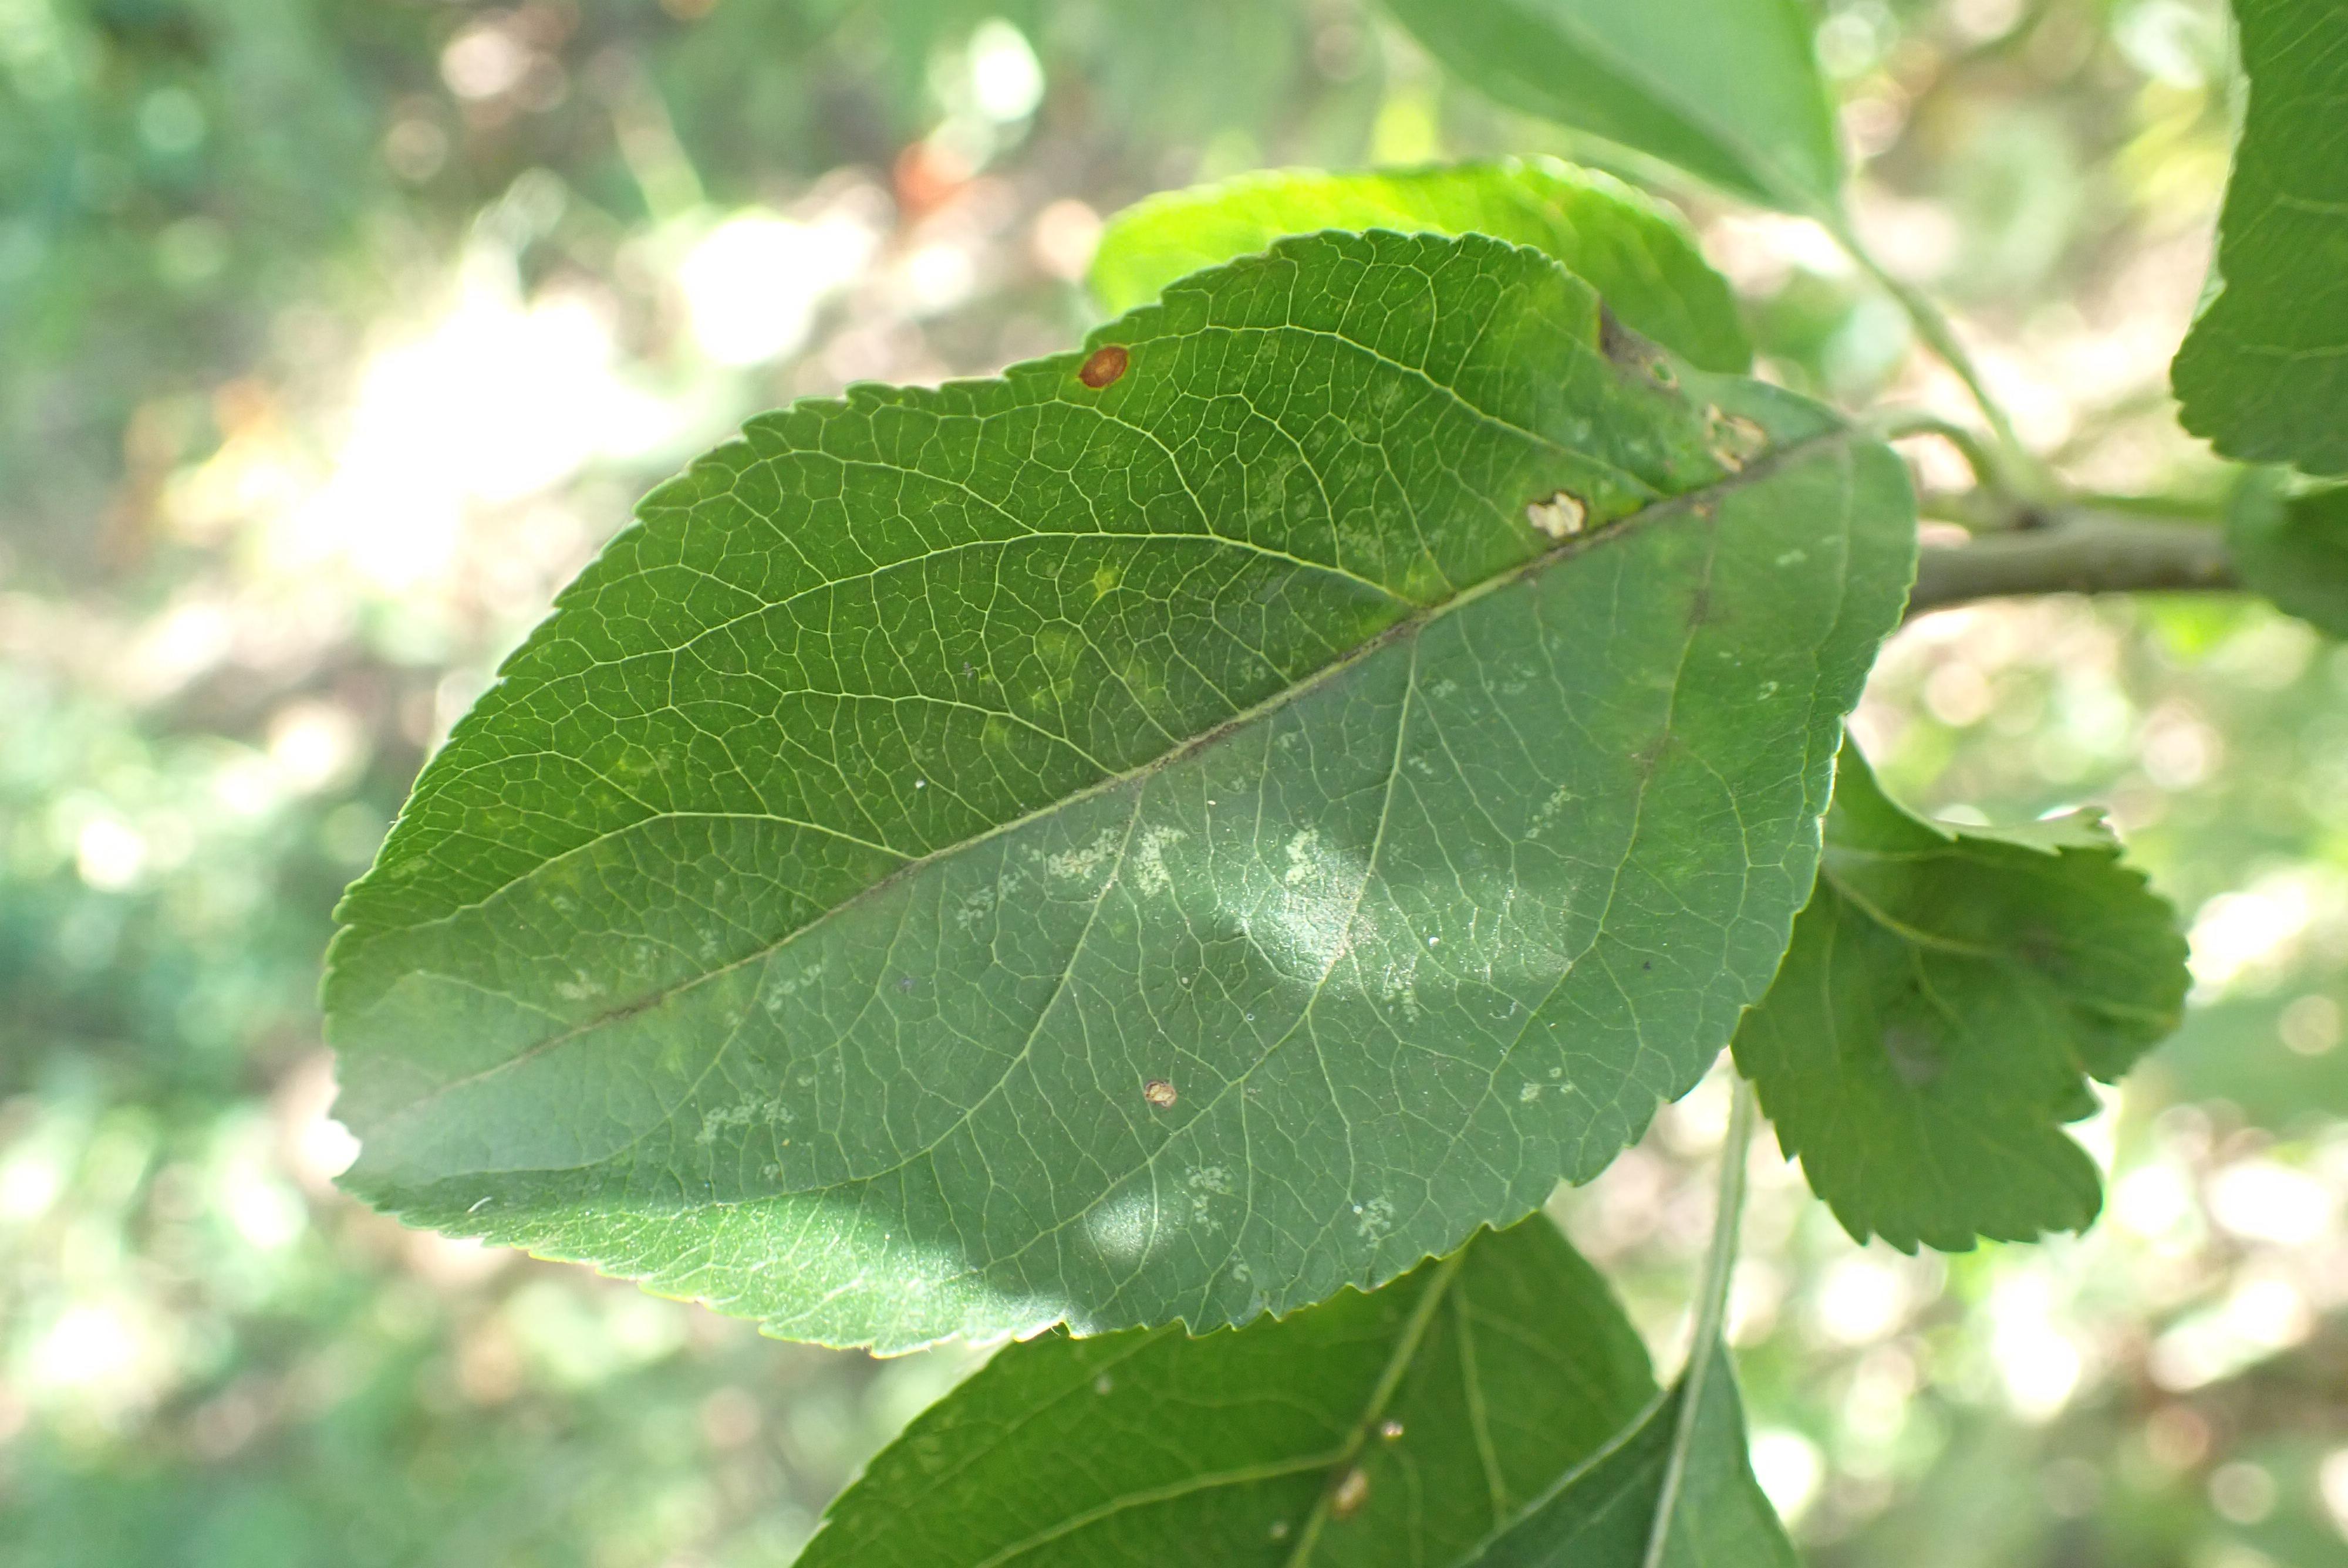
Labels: scab, frog_eye_leaf_spot, complex